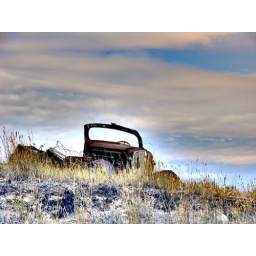
old car with the beauty of the sky around it....